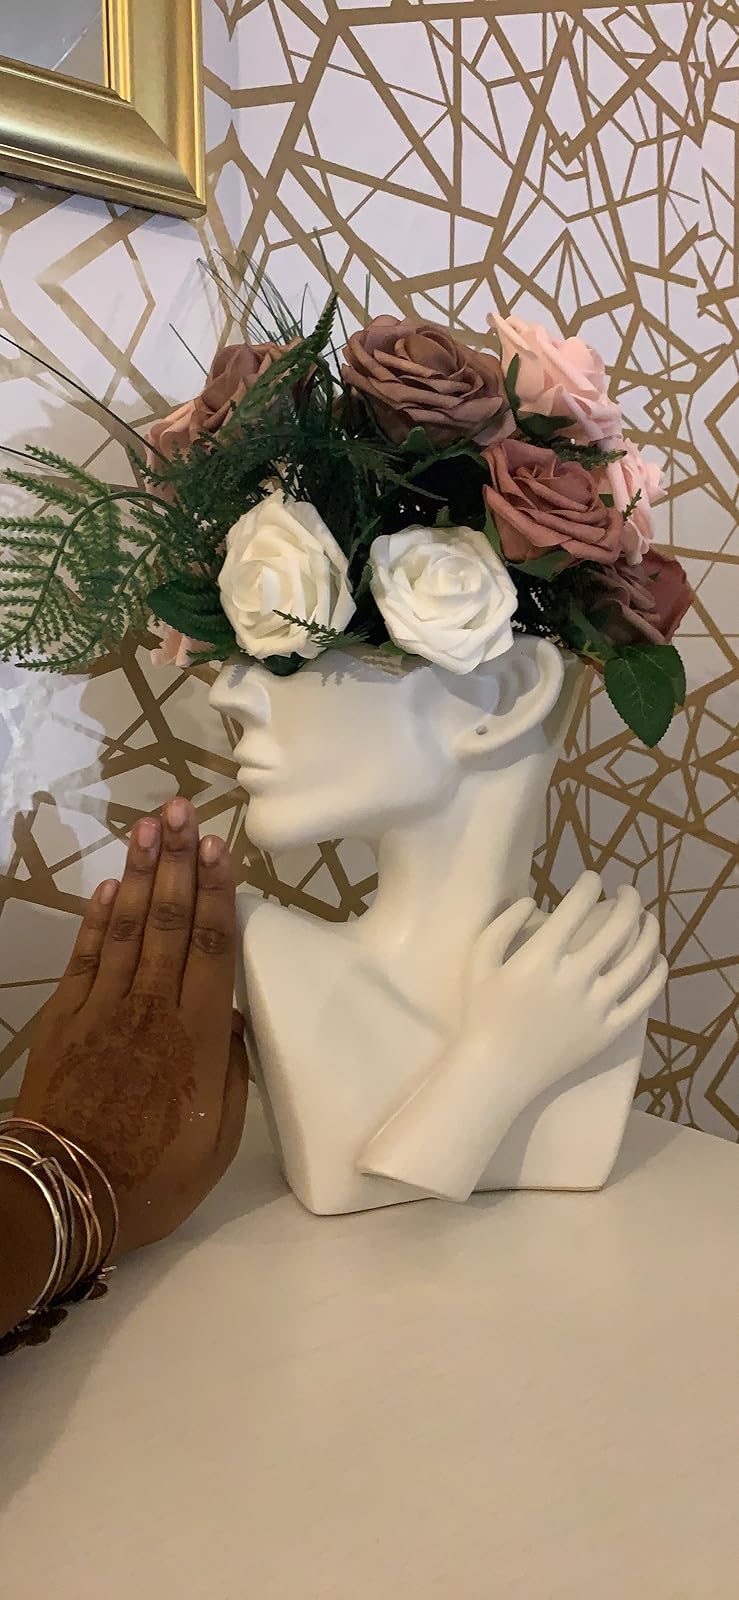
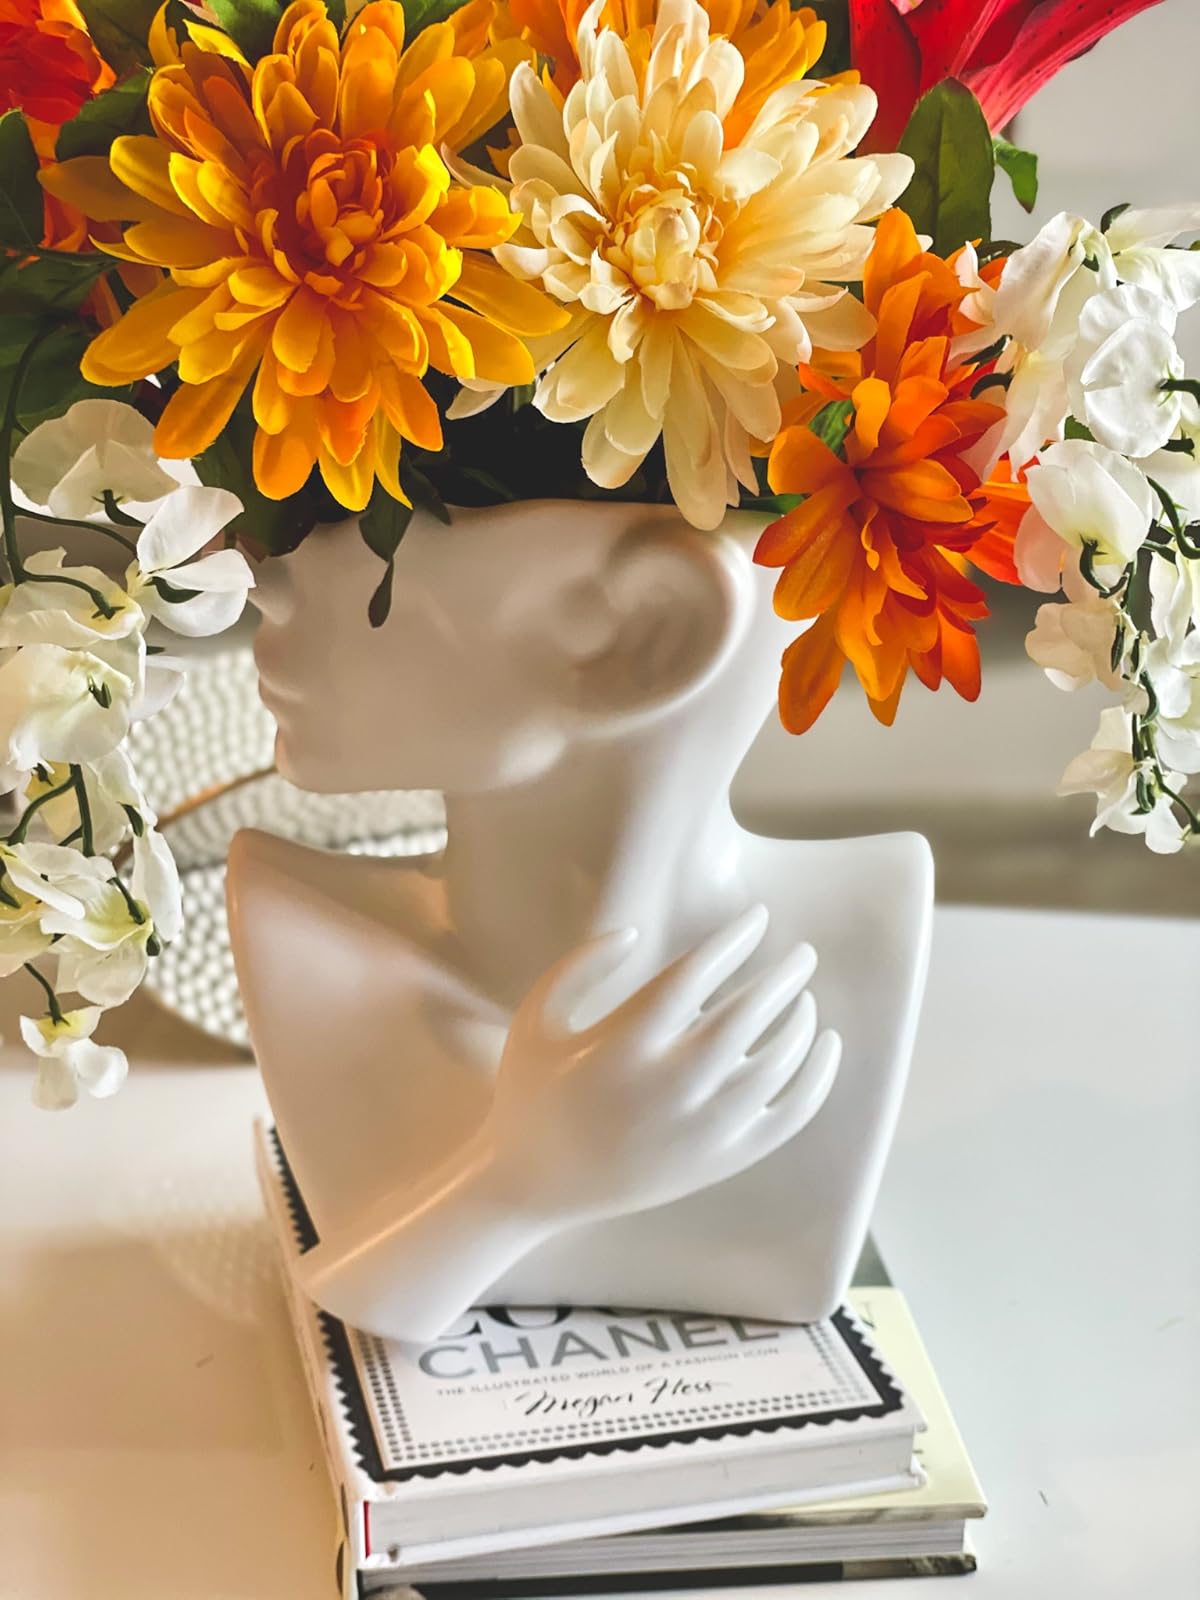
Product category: vase
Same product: yes